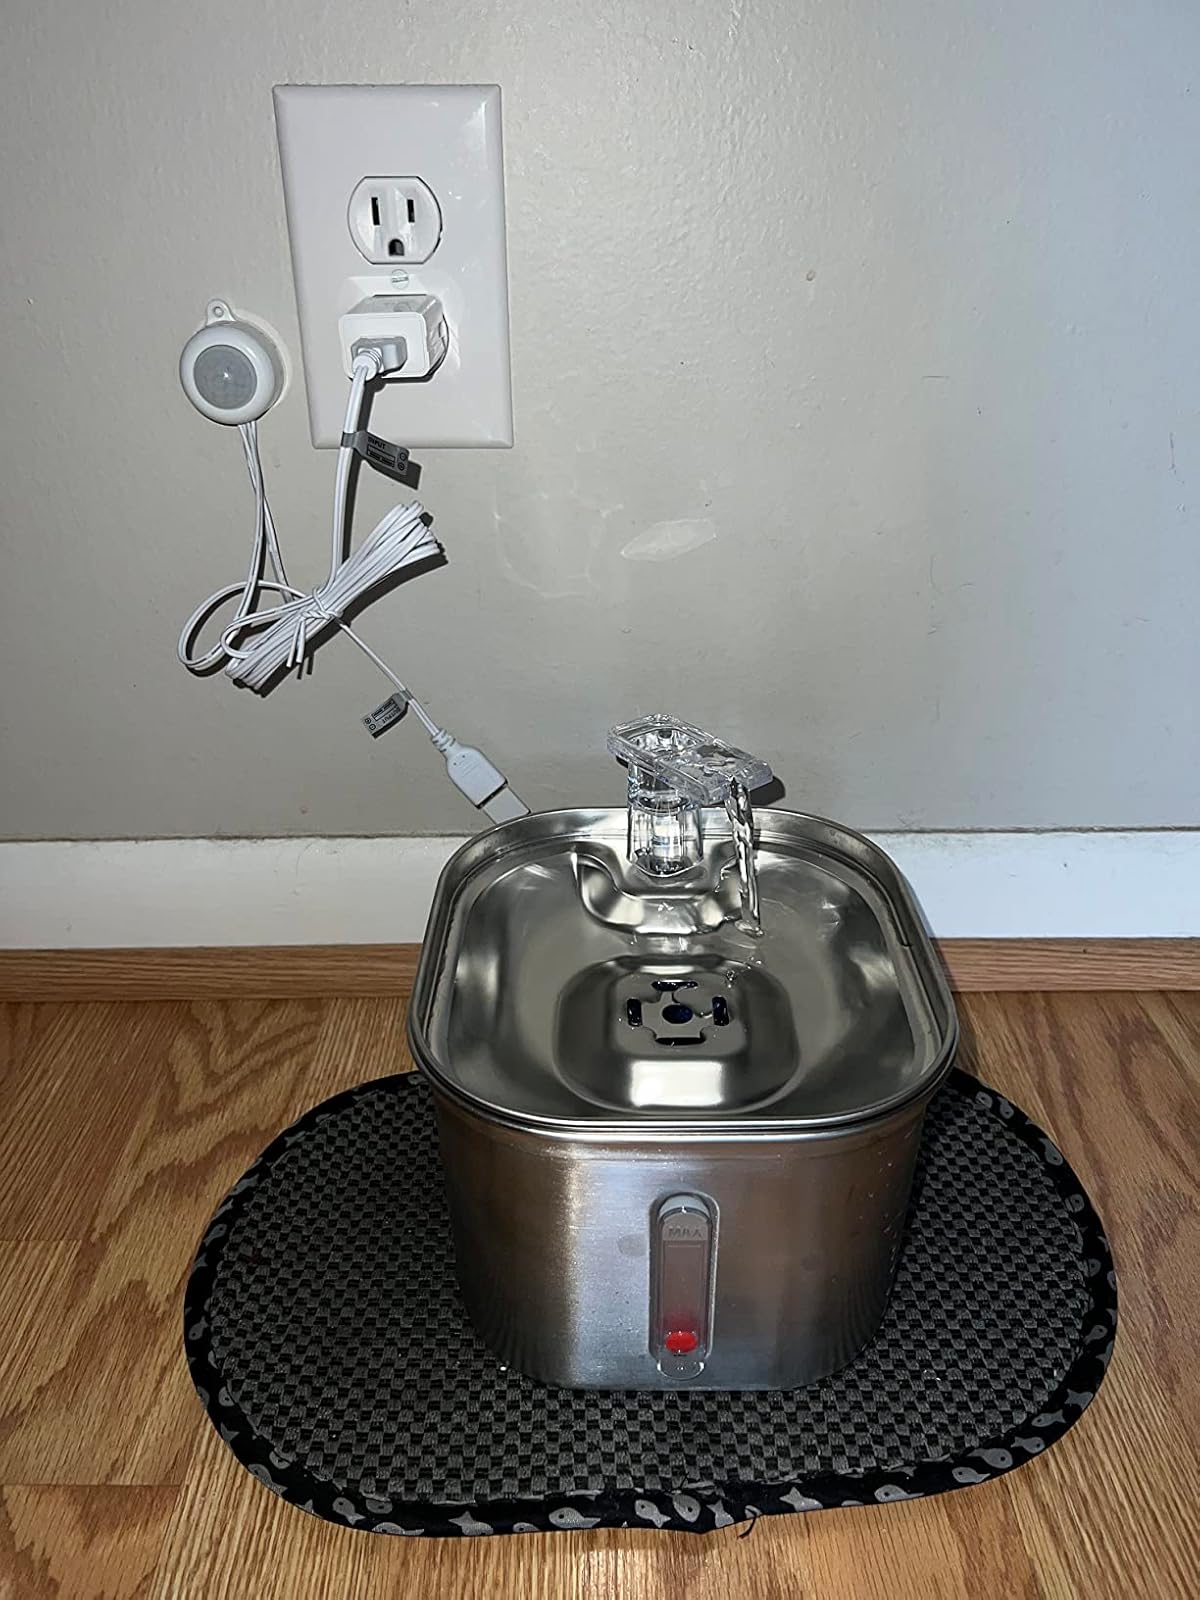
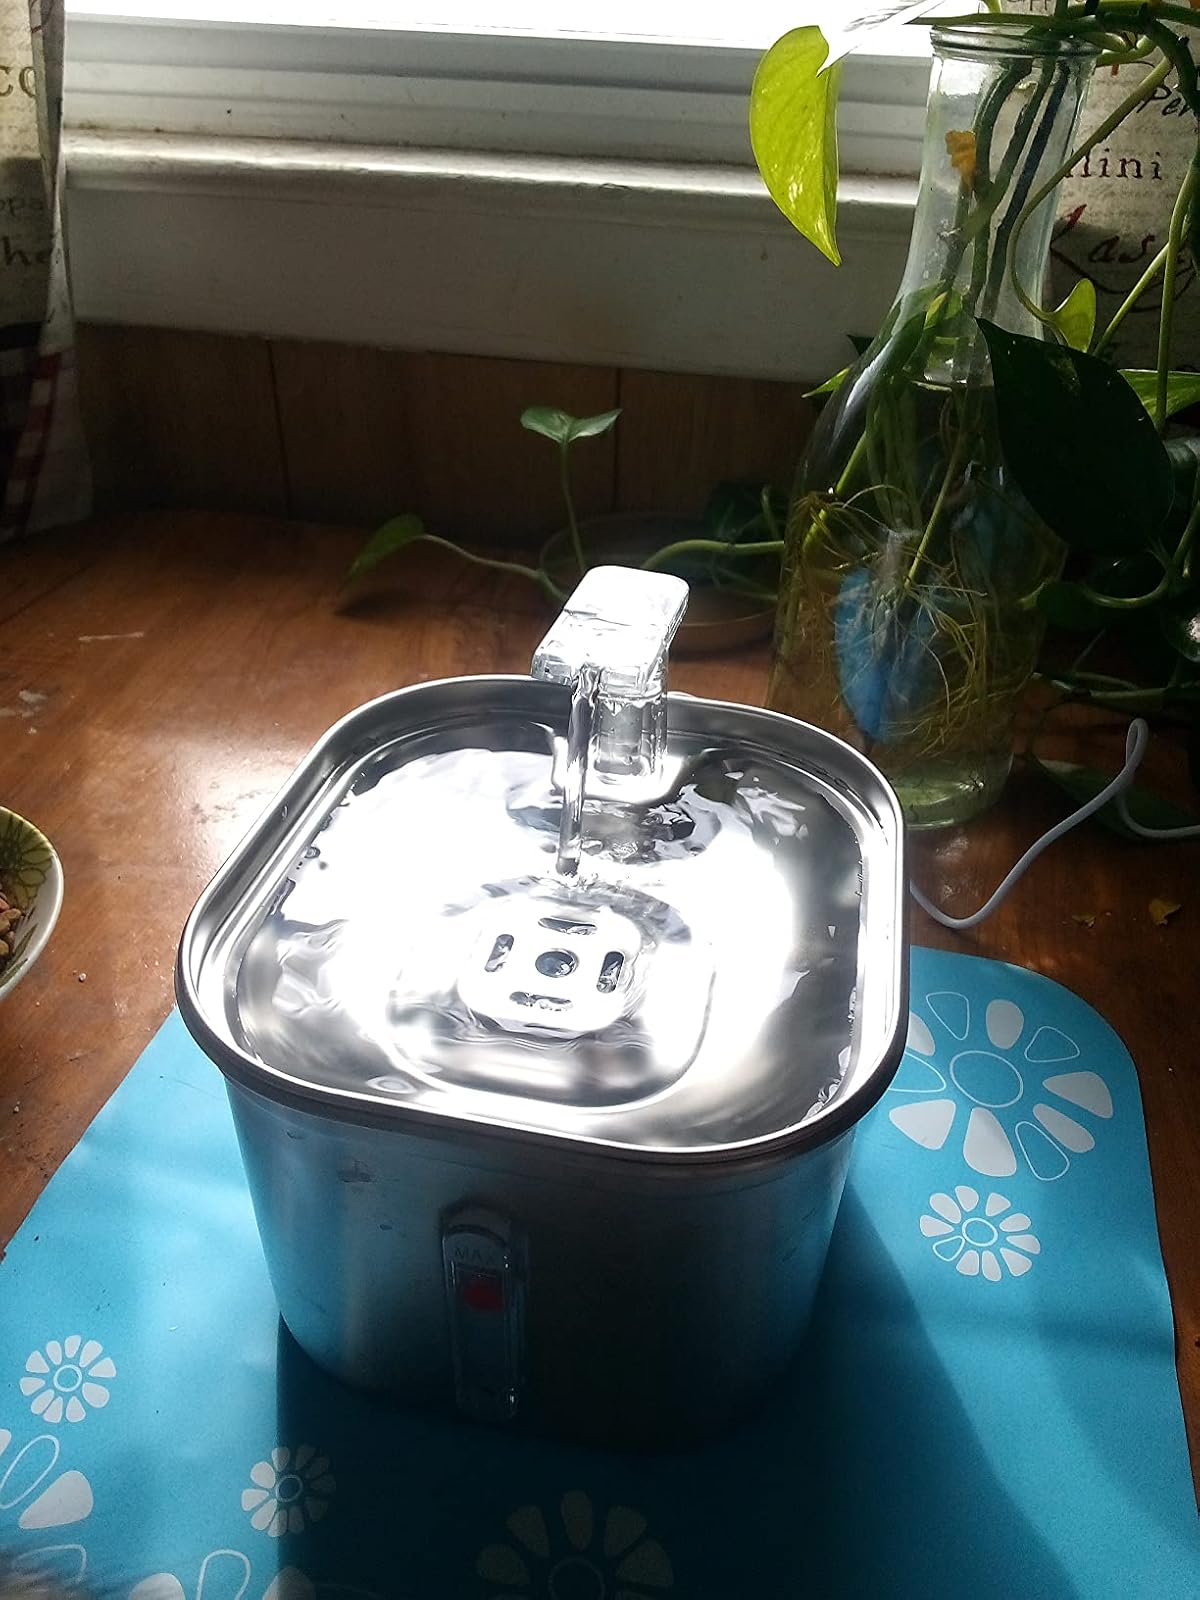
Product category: items_bowl
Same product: yes